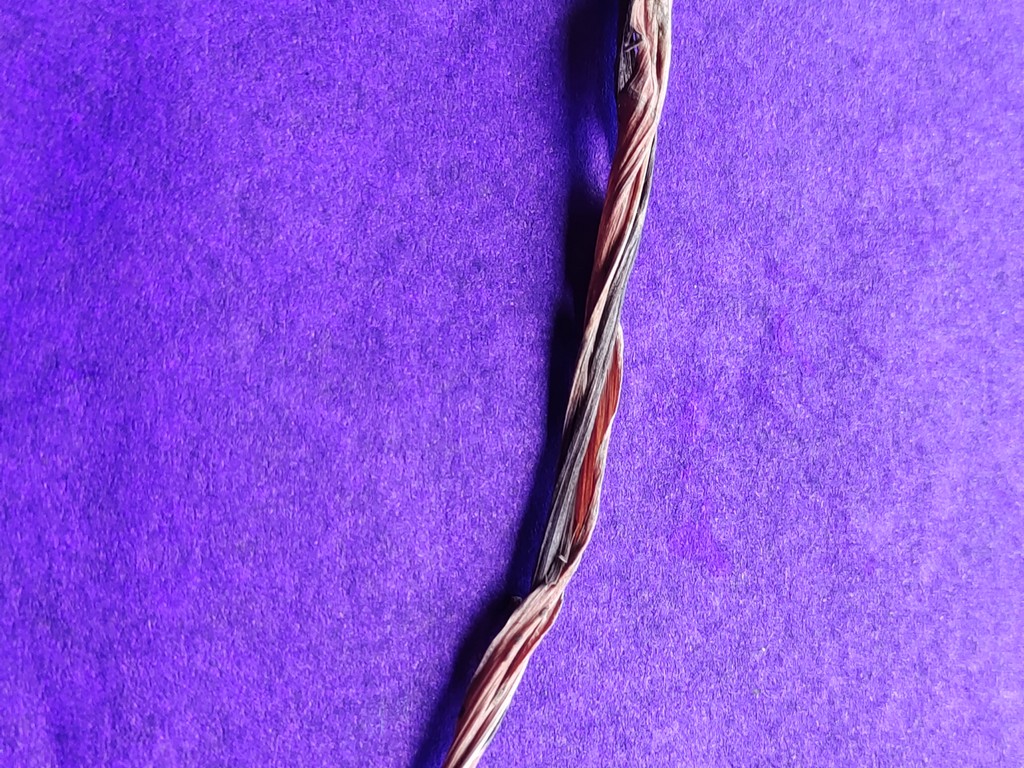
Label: Dried